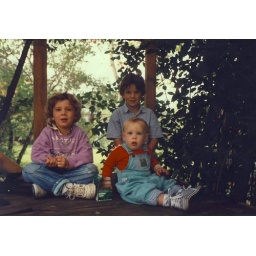
In the tree house in the back yard in Austin, Fall 1989.